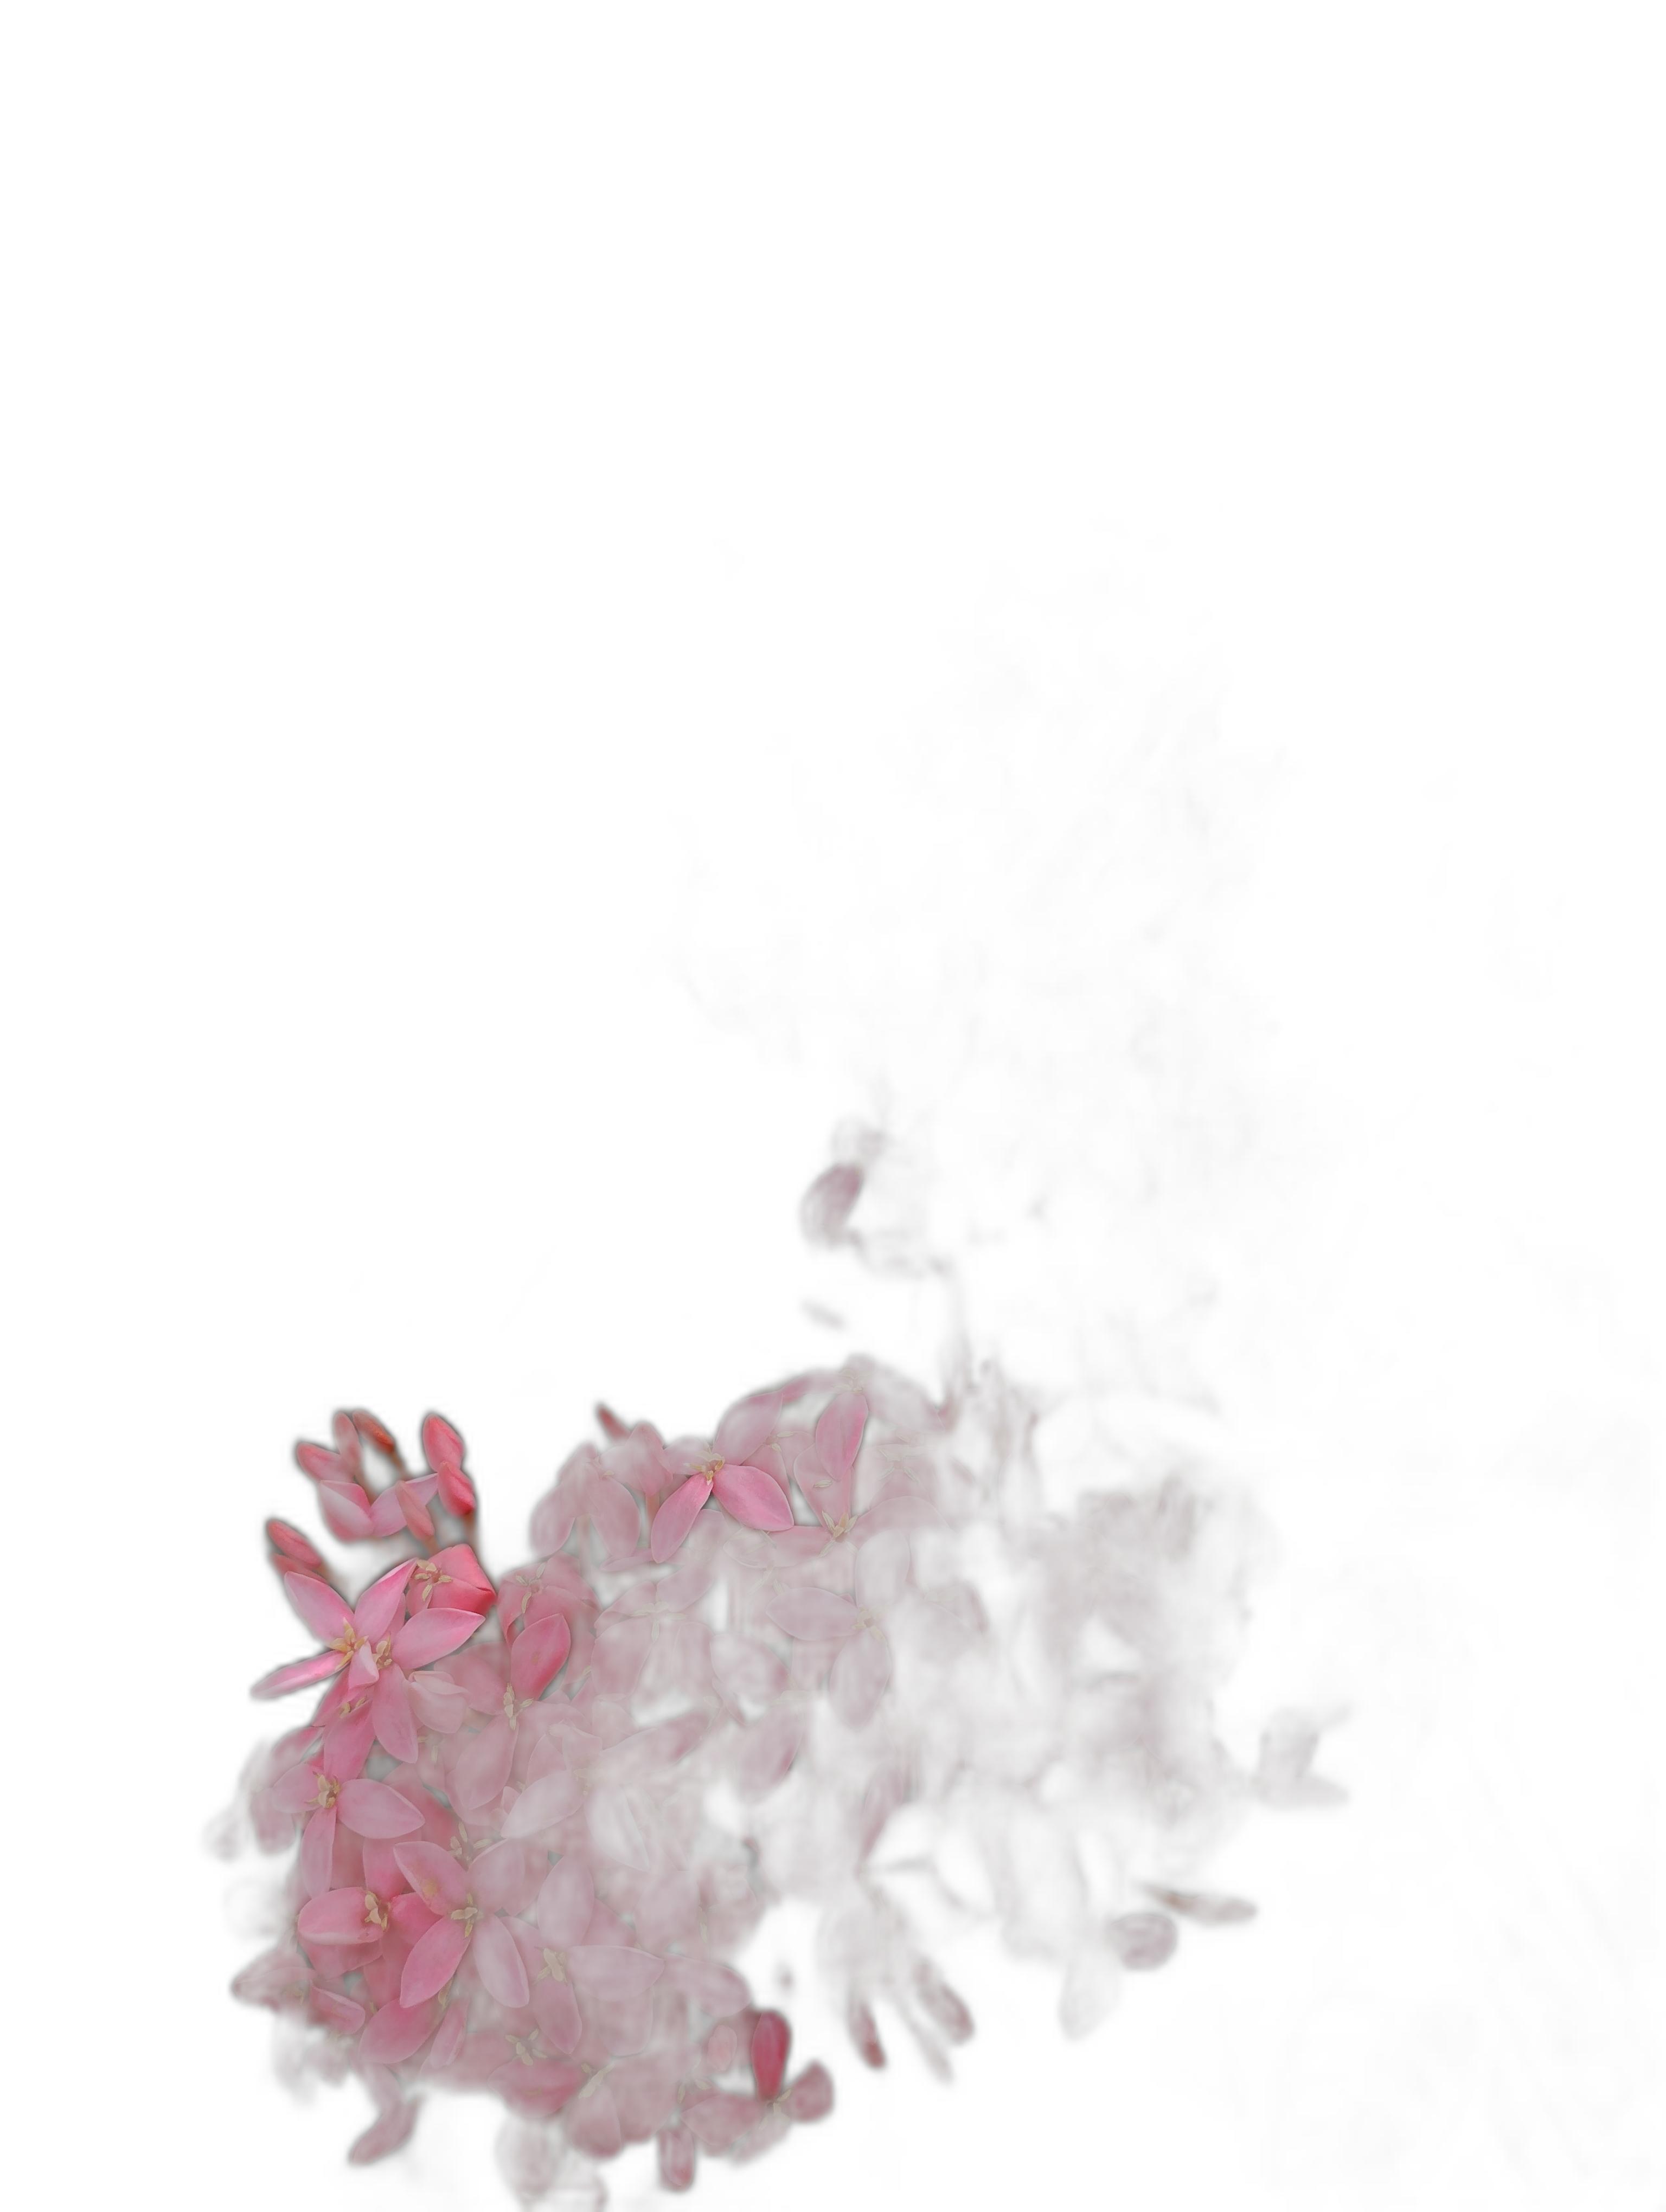
Label: Jungle geranium